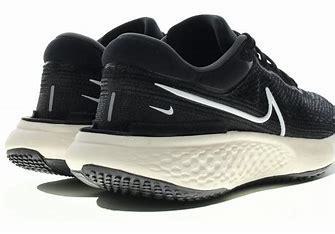
Brand: Nike
Model: Zoomx Invincible Run Flyknit